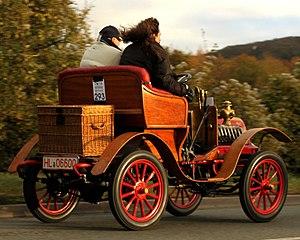
Gaston Barré, né le 25 juin 1864 à Cholet et mort le 3 novembre 1944 à Cholet, est un industriel français, réparateur et fabricant de bicyclettes, pionnier de l'automobile.
Automobiles Barré est la marque d'un constructeur d'automobiles français de la fin du XIXᵉ siècle et du début du XXᵉ siècle, basée à Niort et fondée par Gaston Barré.